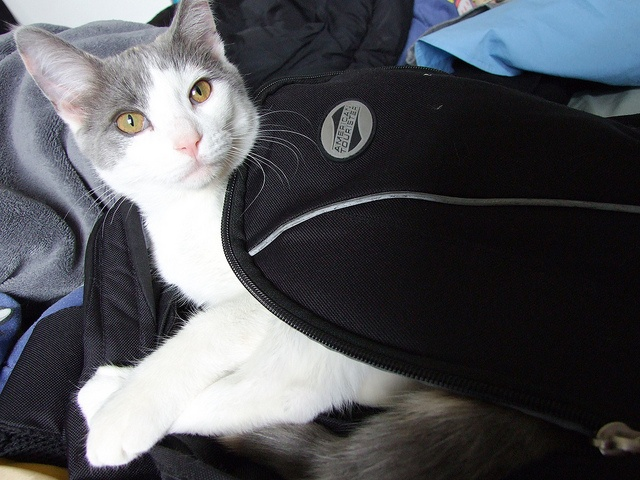
A cat with a bewildered look lying inside a backpack.
A cat sitting inside of a backpack with blankets around.
A grey and white cat wrapped around a jacket.
A cat is sitting inside a piece of luggage.
A gray and white cat nestles inside a black suitcase.